Great Andamanese

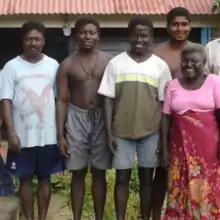
An Andamanese family on the Great Andaman island in 2006.

In 1789, when the British established a colonial presence on Great Andaman, the Great Andamanese were divided into 10 main tribes with each having a distinct language, each counting between 200 and 700 individuals. Their territories spanned most of the Great Andaman islands, including Ritchie's Archipelago and Rutland Island but excluding Little Andaman (inhabited by the Onge) and the North and South Sentinel Islands (of the Sentinelese). On South Andaman the Great Andamanese coexisted with the Jarawa, and on Rutland Island with the Jangil. Arranged by territory, roughly from north to south, the original tribes were: